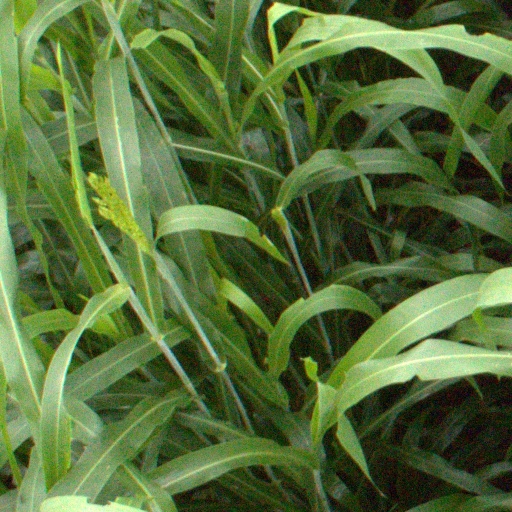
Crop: sorghum